Neighbours: The Finale

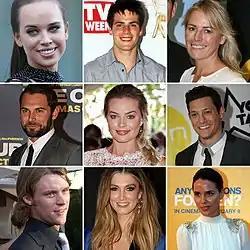
Bonnie Anderson, James Mason, Kate Kendall, Daniel MacPherson, Margot Robbie, Rob Mills, Jesse Spencer, Delta Goodrem and Jodi Gordon all guest starred in the finale.

Of her return, Minogue told Brooke Boney from "Today" that she had spent "so long" thinking a return to "Neighbours" would be nonsensical. Donovan suggested to Minogue that it would be a good opportunity to thank "Neighbours". She recalled that driving into Ramsay Street "was quite something" and that upon her return old memories resurfaced of the characters Charlene, Scott, Harold and Jane Harris (Annie Jones). She later told Jenny Paul from "Glamour" that she and Donovan agreed to return to thank long-term viewers of the series who watched their characters. On 26 May, footage of Minogue in character as Charlene was leaked onto video hosting application TikTok. The video showed Minogue conversing with a film crew. Donovan later revealed that their return involved "denim" clothing but warned, "I do hope the expectations aren't too big."